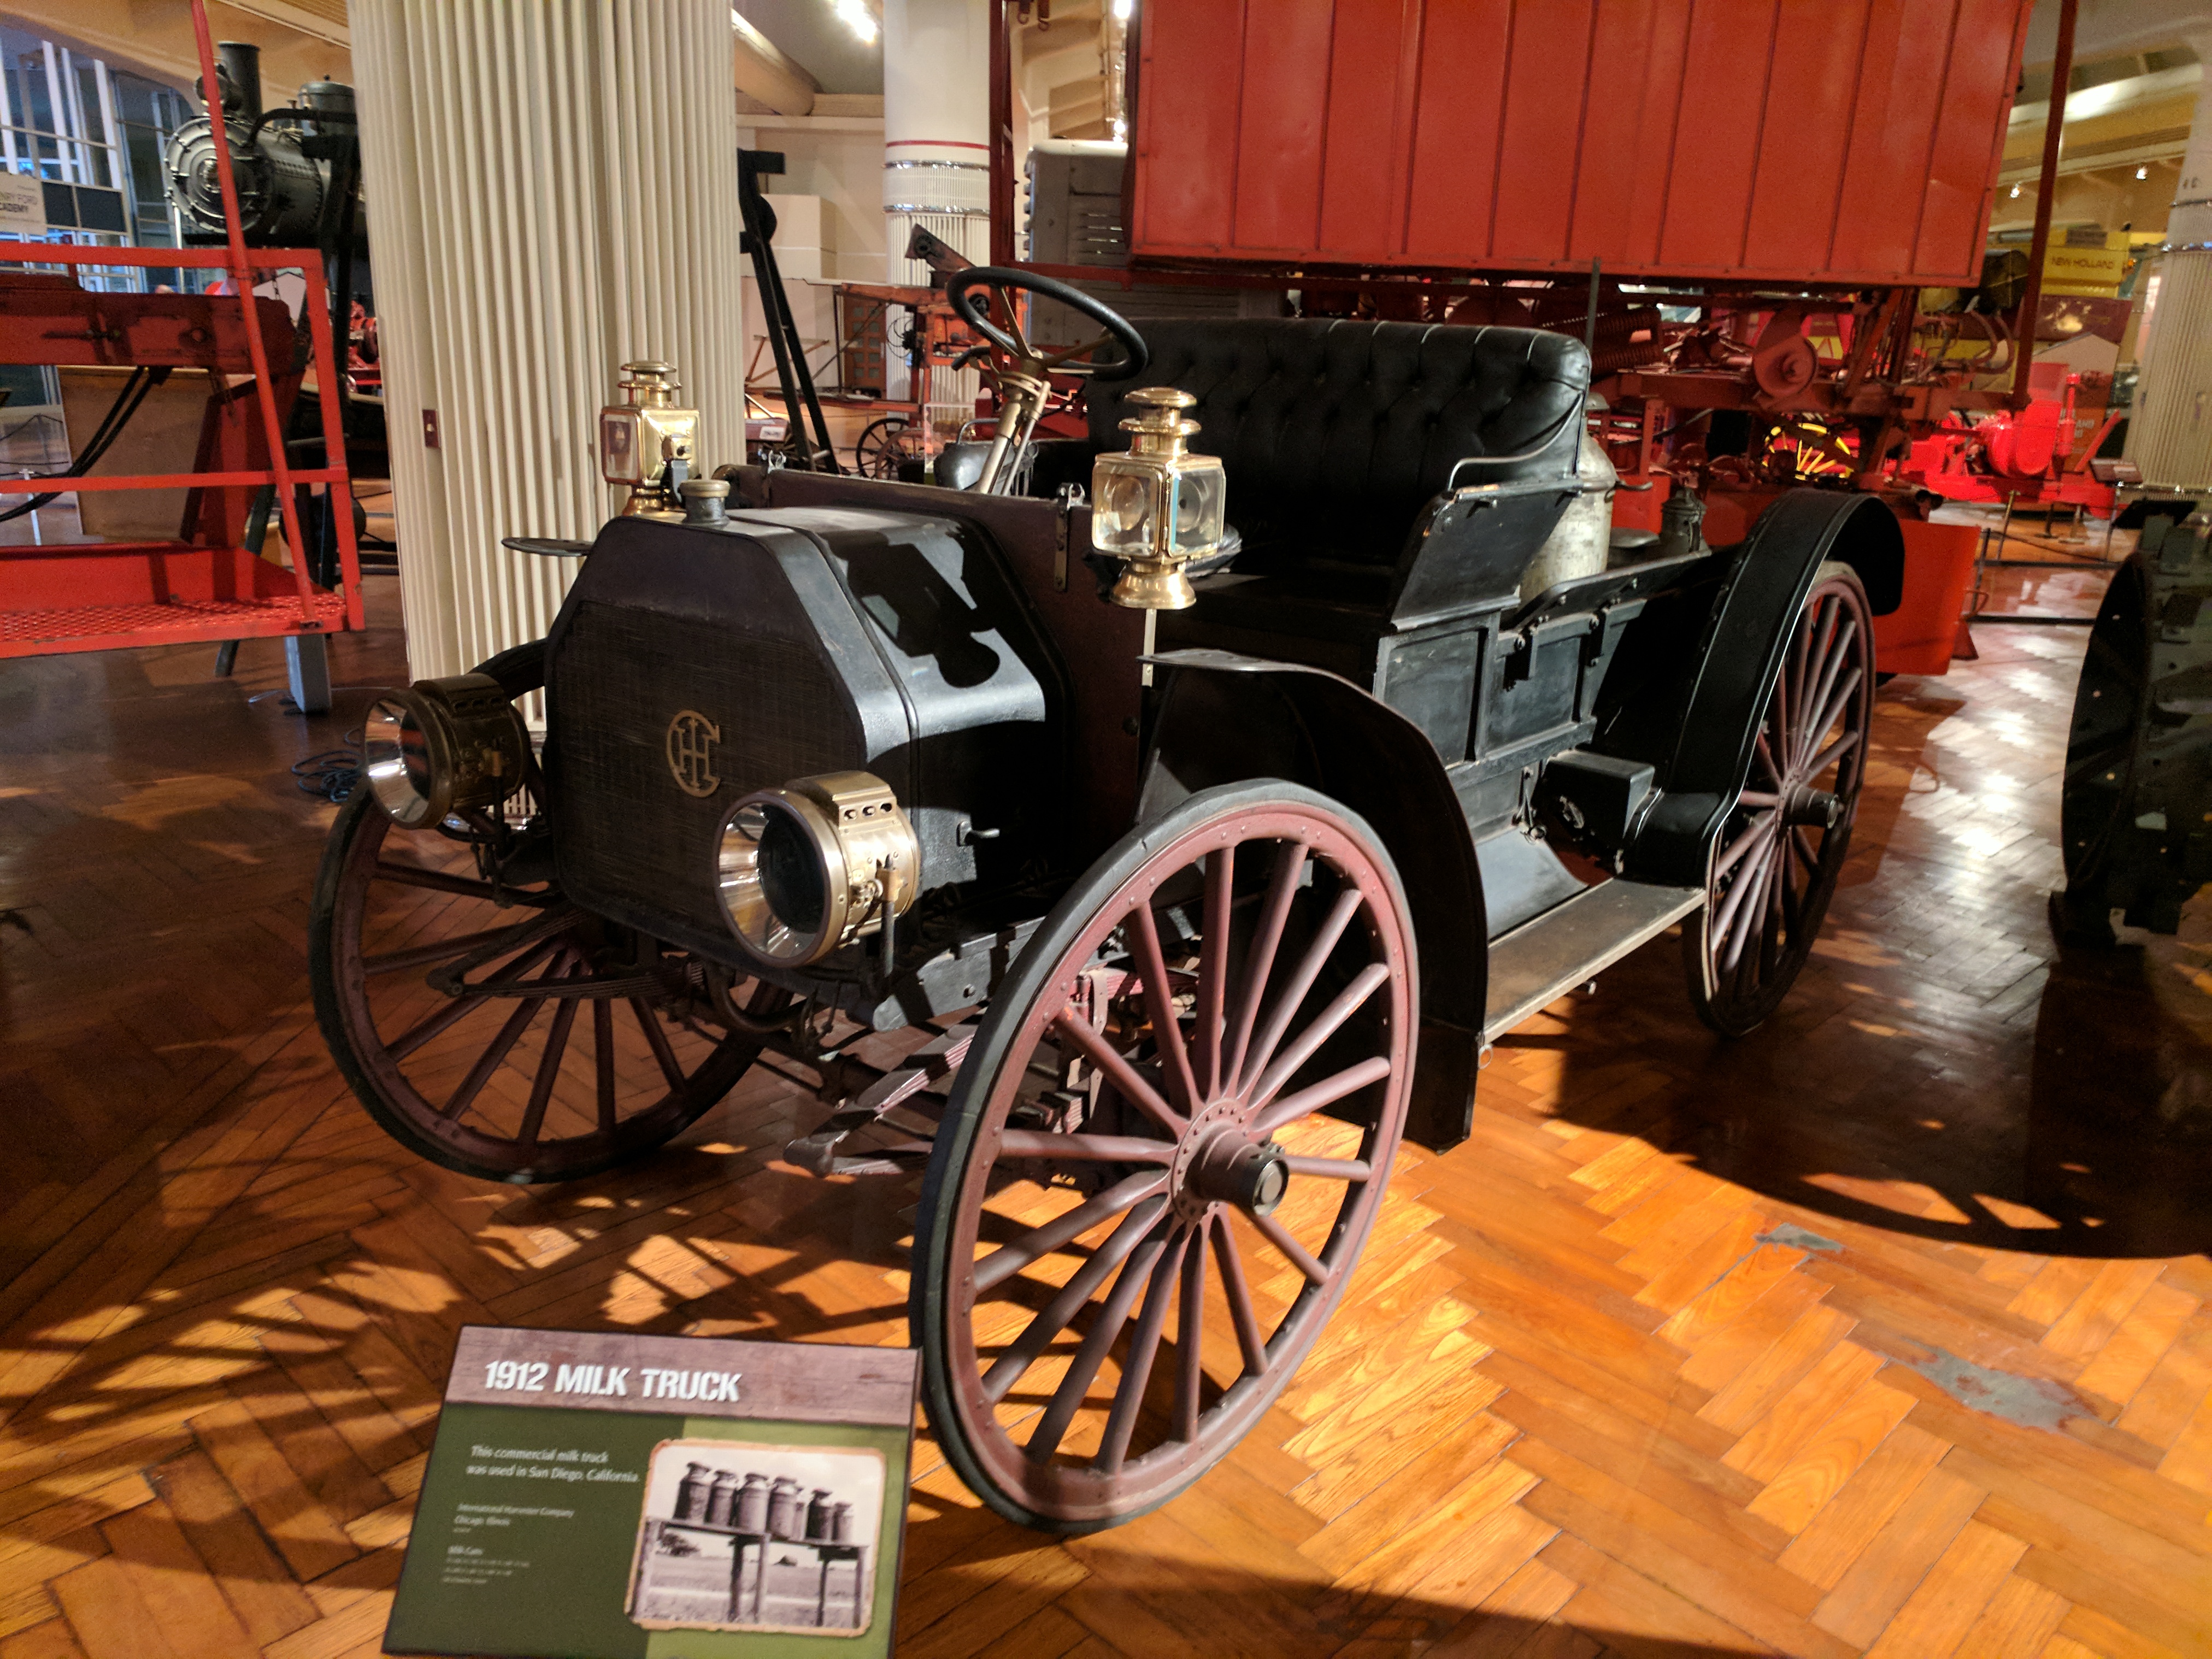
ford, museum, car, cars, auto, automobile, automobiles, machine, machines, truck, trucks, tractor, tractors, land vehicle, vehicle, motor vehicle, vintage car, spoke, classic car, rim, wheel, tire, antique car, classic, auto part, automotive wheel system, automotive tire, auto show